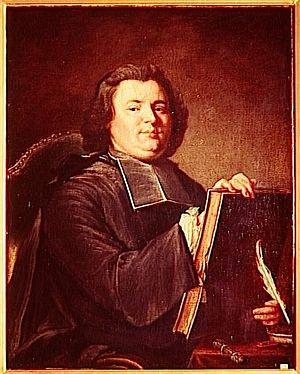
Portrait d'abbé Nicolas-Sylvestre Bergier (1718-1790)
L’Abbé Nicolas-Sylvestre Bergier, né le 31 décembre 1718 à Darney et mort le 9 avril 1790 à Paris, est un théologien et antiquaire français.